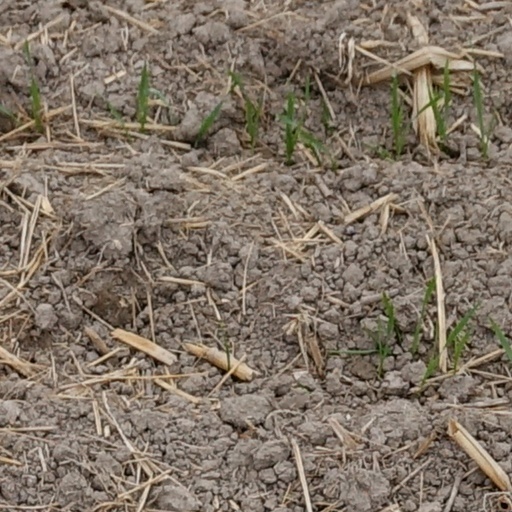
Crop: wheat